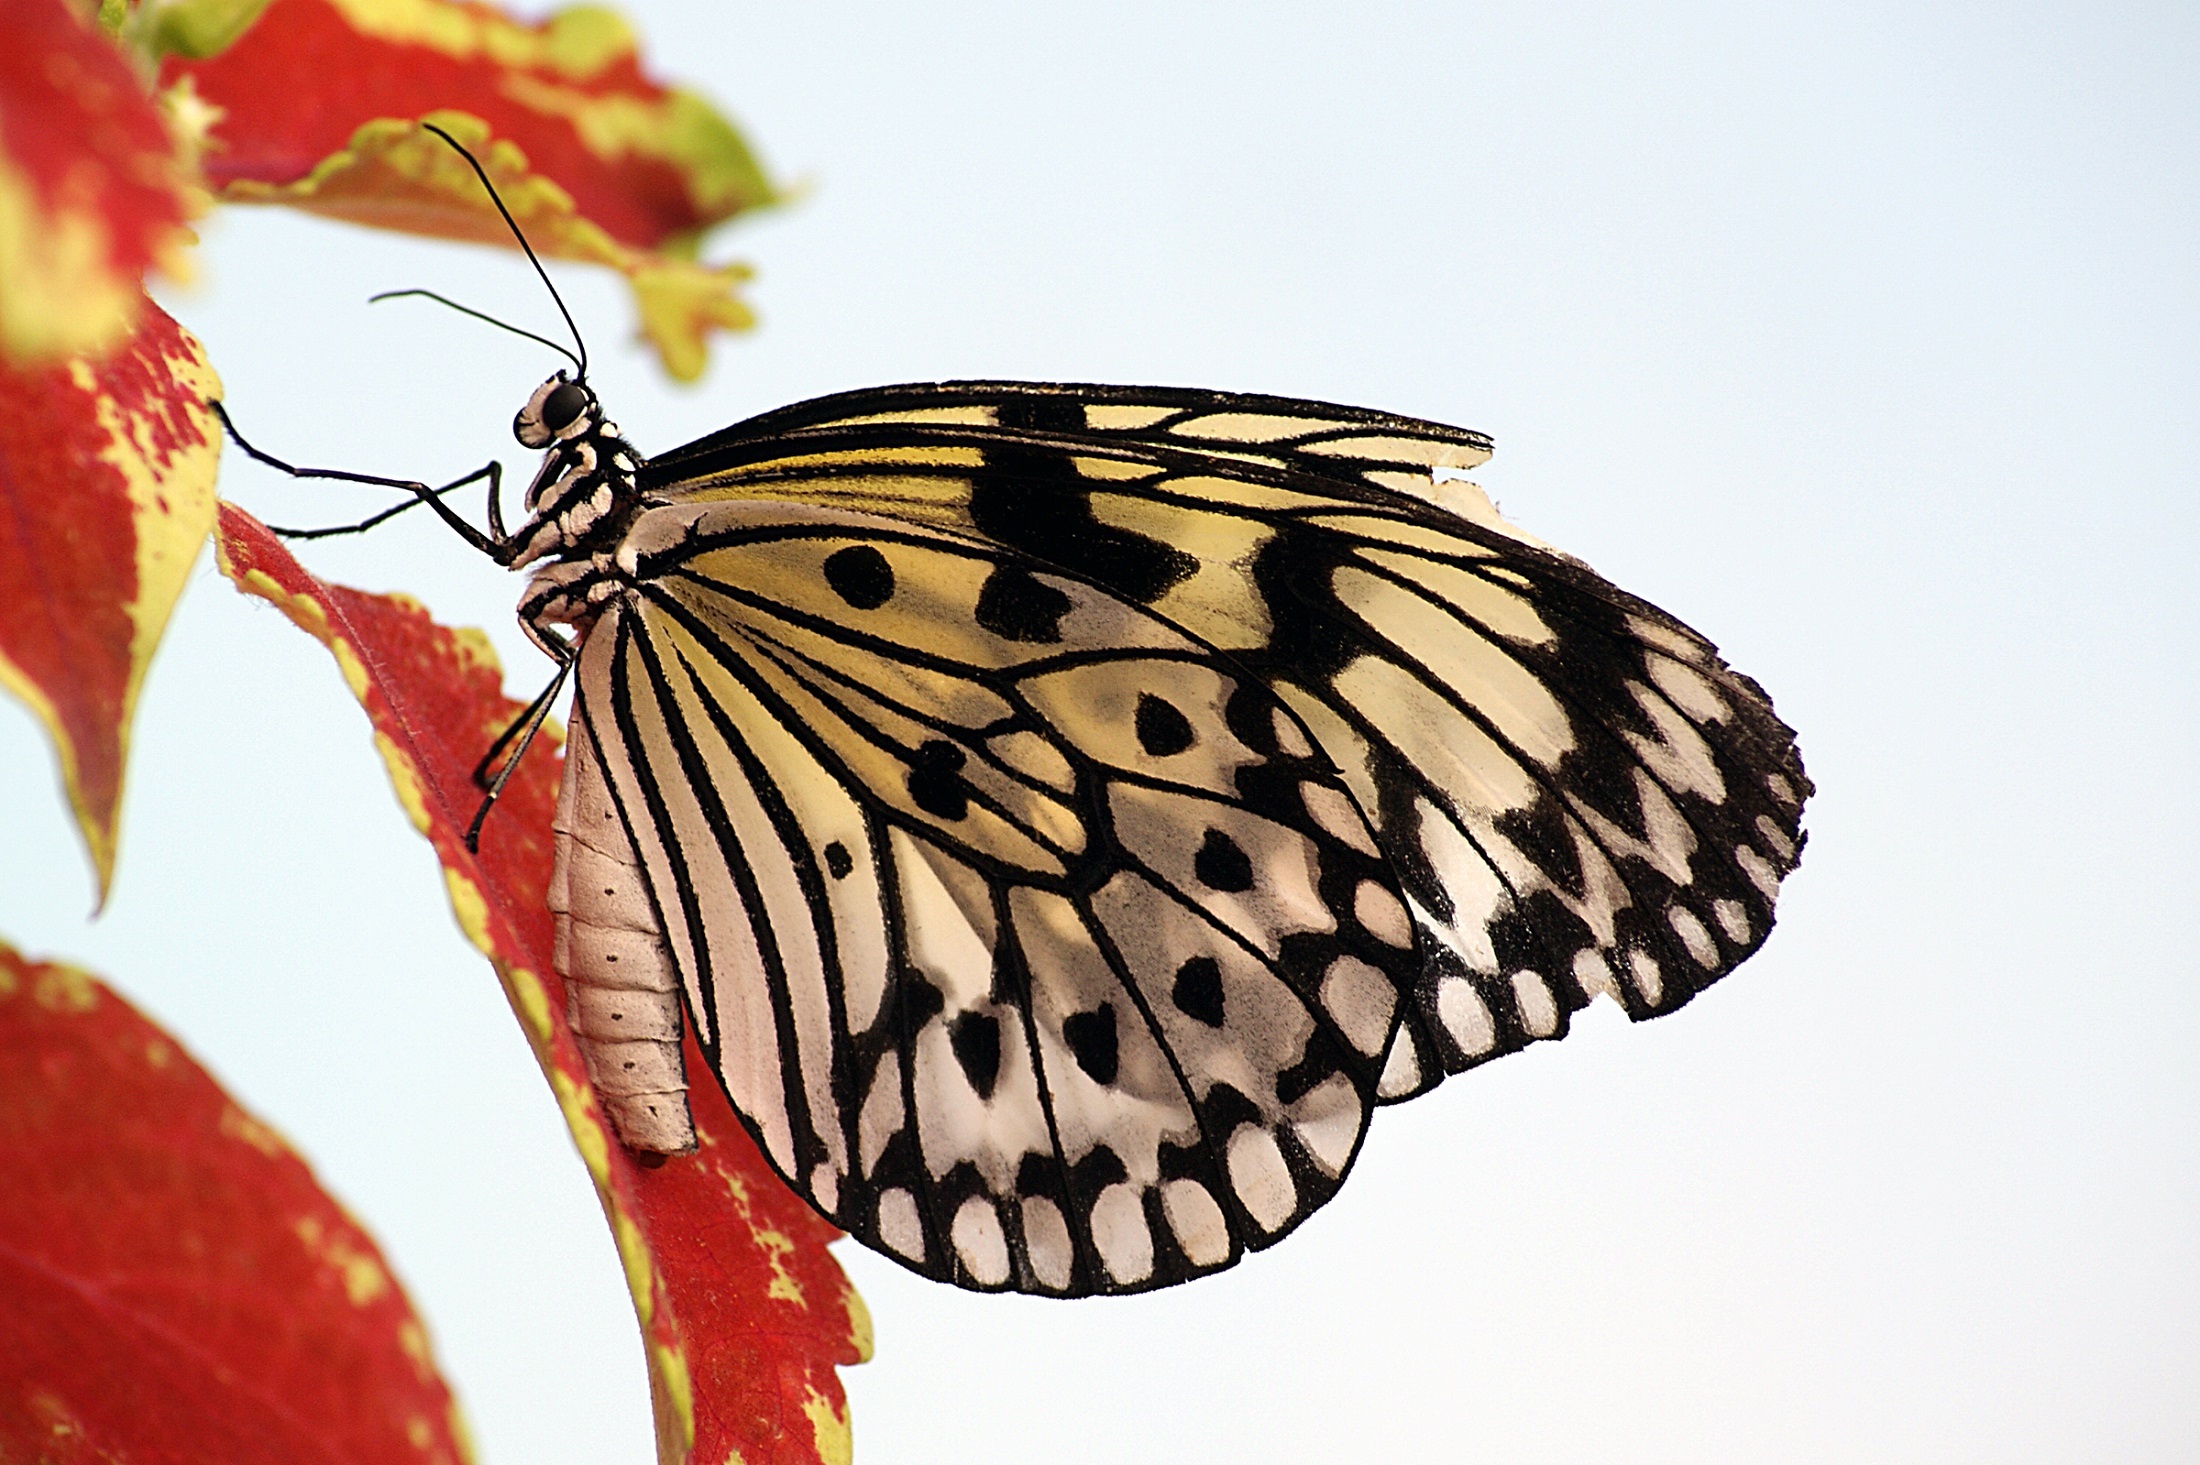
nature, wing, plant, white, leaf, flower, wildlife, insect, macro, butterfly, black, colorful, fauna, invertebrate, close up, monarch butterfly, illustration, wings, delicate, macro photography, arthropod, paper kite, pollinator, moths and butterflies